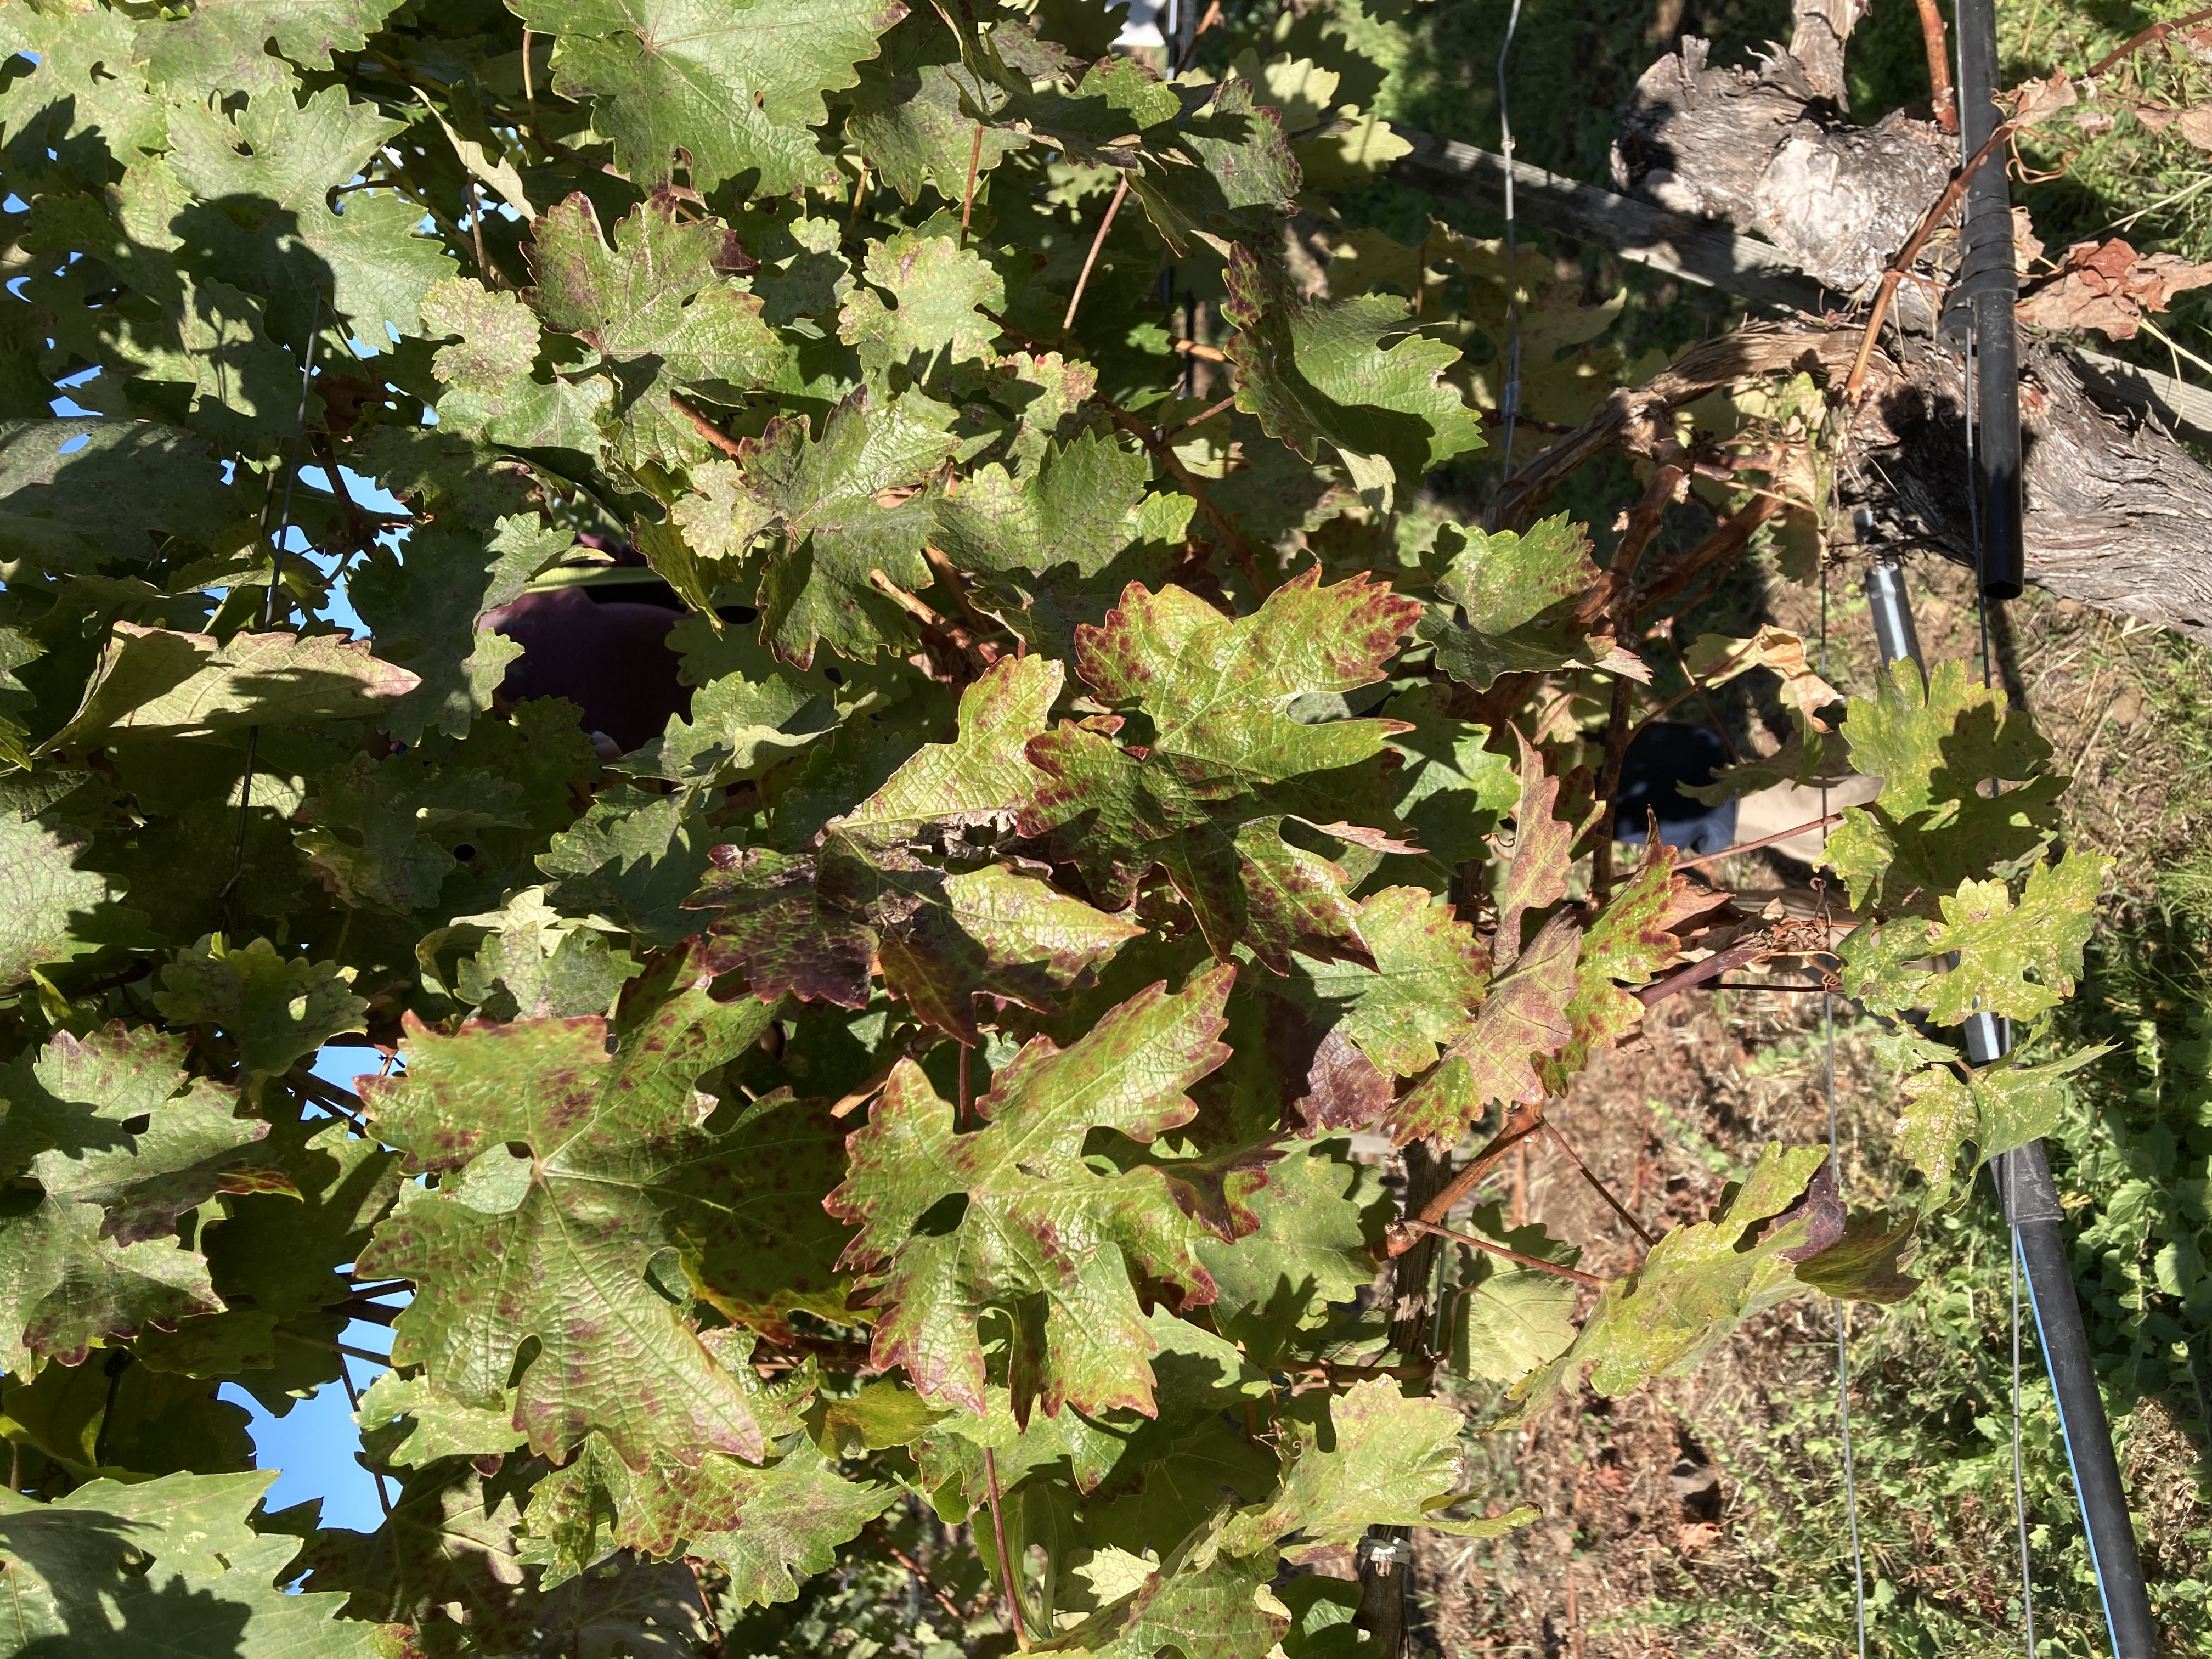
Label: Leafroll 3